Stiffelio

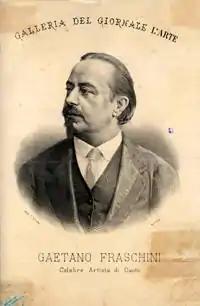
Gaetano Fraschini, the first Stiffelio

Stiffelio, a Protestant minister, is expected to return from a mission. His wife Lina, her father Stankar, the elderly minister Jorg, and Lina's cousins Dorotea and Federico are waiting for him. In addition, there is Raffaele who, unknown to all, is Lina's lover. Stiffelio arrives and recounts a strange story told by Walter the castle boatman: eight days earlier, Walter witnessed a man escape from the room of an unidentified woman in the castle by jumping out the window into the river. In his flight, the man dropped a packet of identifying papers, which the boatman recovered and has now given to Stiffelio. Refusing to learn by opening the packet who was involved, he throws the letters into the fire, much to the relief of Lina and Raffaele, the two parties of the incident. Secretly, Raffaele communicates to Lina that he will leave instructions as where they may next meet in a note placed inside a locked copy of Klopstock's "Messiah" in the library.